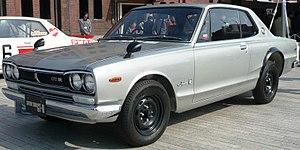
La Nissan Skyline GT-R est une voiture de sport basée sur les modèles de la gamme Skyline du constructeur nippon. Cinq générations furent produites en deux périodes, de 1969 à 1973 puis de 1989 à 2002. Elles s'illustrèrent dans de nombreuses compétitions internationales, avec de nombreuses victoires à la clé. Le terme GT-R vient de Gran Turismo Racing. La Nissan GT-R, bien qu'étant de la même lignée, ne porte plus le nom de Skyline car elle ne dérive plus d'un modèle existant.